Casey Kelly

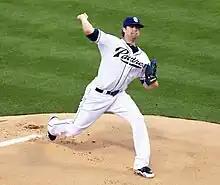
Kelly's first game in the Major Leagues in 2012

On December 6, 2010, Kelly was traded along with Anthony Rizzo, Reymond Fuentes, and Eric Patterson to the San Diego Padres for three-time All-Star first baseman Adrián González. Kelly was considered the top prospect in the Red Sox organization. Entering the 2011 season, he was ranked 22 among the Top 50 Prospects by MLB.com. The Padres invited Kelly as a non-roster player to their Major League camp for 2011 Spring Training. The top prospect in the Padres' Minor League system, Kelly opened the 2011 regular season in Double-A with the San Antonio Missions. He put up a 3.98 ERA with 105 strikeouts in 27 starts and 142 innings with San Antonio.